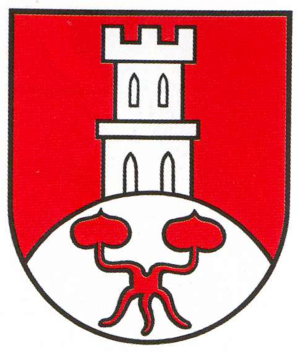
Warberg est une municipalité allemande du land de Basse-Saxe et l'arrondissement de Helmstedt. En 2014, elle comptait 880 hab.